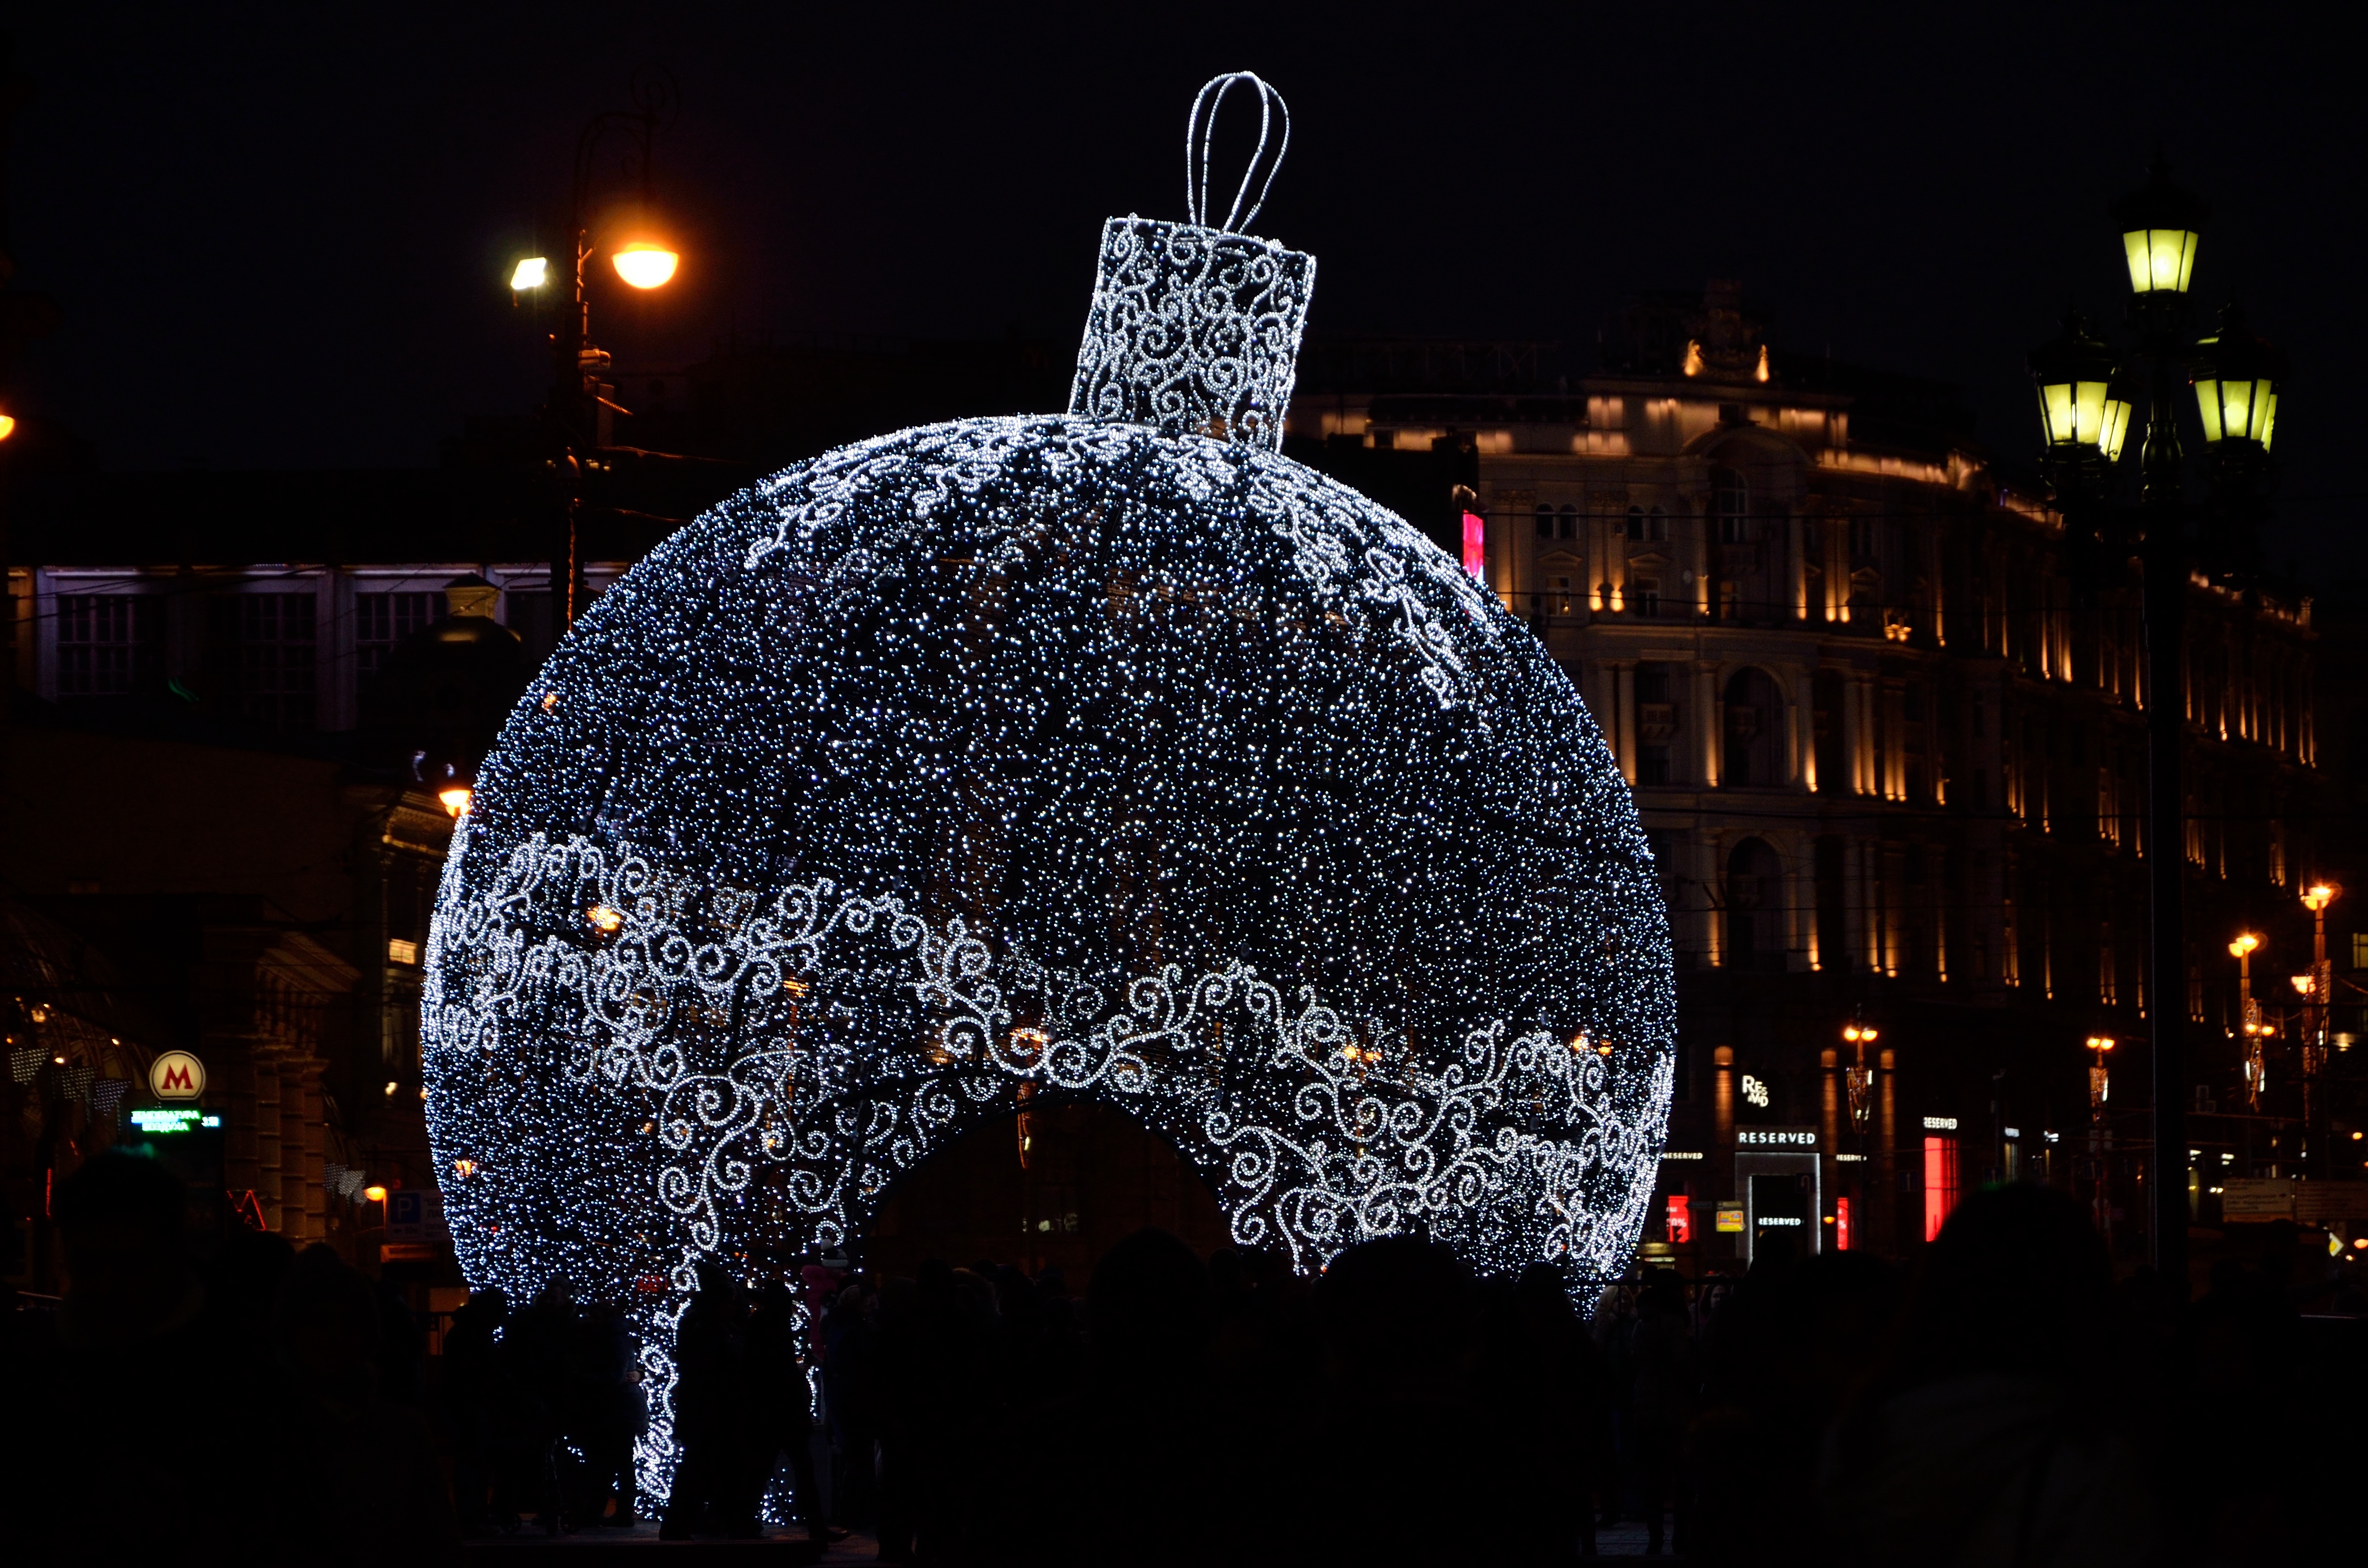
light, skyline, night, city, crowd, cityscape, evening, reflection, darkness, christmas, lighting, night city, christmas decoration, moscow, new year's eve, christmas lights